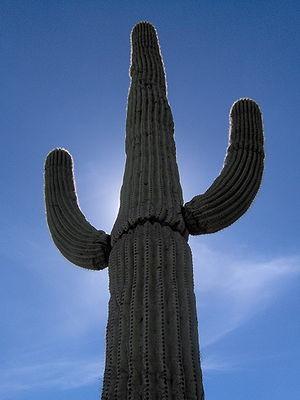
Le Saguaro est un grand cactus arborescent, la seule espèce du genre monotypique Carnegiea. Le nom « saguaro » est le nom amérindien du cactus. Cette espèce est originaire du désert de Sonora, la plus grande zone désertique de l'Amérique du Nord, situé à cheval sur le sud-ouest des États-Unis et le nord du Mexique. On la trouve aussi dans le sud de la Californie.